Castlemilk House

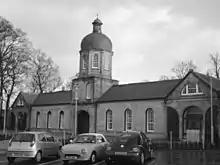
Restored stable block

Other than a small park featuring the landscaped fish pond and a stone bridge (1833, Category B listed) which once formed the driveway to the mansion, and the entrance gateways which are sited to the north-east on the edge of Rutherglen, the accompanying stables block (built 1794, designed by David Hamilton, also Category B listed) is the main surviving legacy of the grand estate. After being damaged by a fire in 1994 and left abandoned, it was restored in 2007 (with the project winning awards) and now contains the local housing offices, community facilities and a nursery.